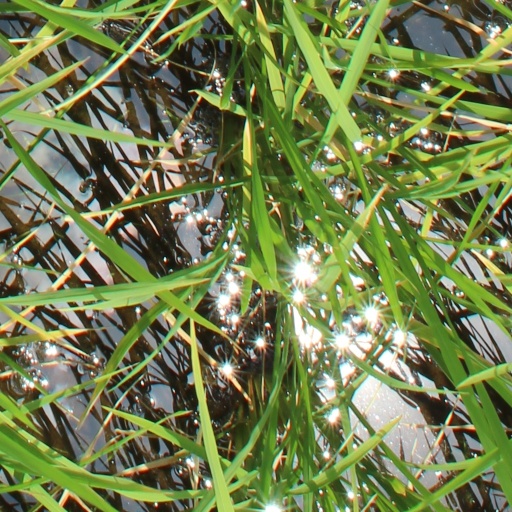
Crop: rice